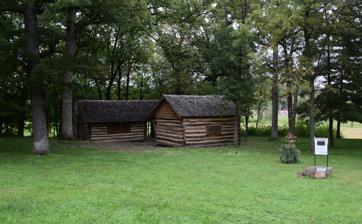
Building: Old Settlers' Association of Johnson County Cabins
Country: United States of America
Year built: 1889
United States historic place Old Settlers' Association of Johnson County Cabins U.S. National Register of Historic Places Show map of Iowa Show map of the United States Location Upper City Park Rd. off 100 blk. Park Rd., Iowa City, Iowa Coordinates 41°40′22.2″N 91°32′14.2″W / 41.672833°N 91.537278°W / 41.672833; -91.537278 Area less than one acre Built 1906 Architect Old Settlers Assoc. of Johnson County NRHP reference No. 13000429 Added to NRHP June 25, 2013 The Old Settlers' Association of Johnson County Cabins , also known as City Park Cabins , are historic buildings located in Iowa City, Iowa , United States.  These are two log structures built by the Old Settlers' Association of Johnson County.  The single-room log cabin was built in 1889 for Johnson County 's semicentennial .  It had been located at two different county fairground sites until it was moved to City Park in 1918.  The second cabin was built here by the association in 1913.  It is a dogtrot house that is meant to be a replica of an early trading post in this area. These are typical log house forms from Iowa 's pioneer era whose existence are now rare. They also represent an effort by a social organization to commemorate the community's common pioneer heritage.  A third element that is part of the historical designation is a bronze plaque affixed to a granite boulder.  Located southwest of the cabins, it was installed in 1929 to mark a " Grand Army Tree" that was planted nearby.  It is not known if the tree survives. The buildings and plaque were listed together on the National Register of Historic Places in 2013. References